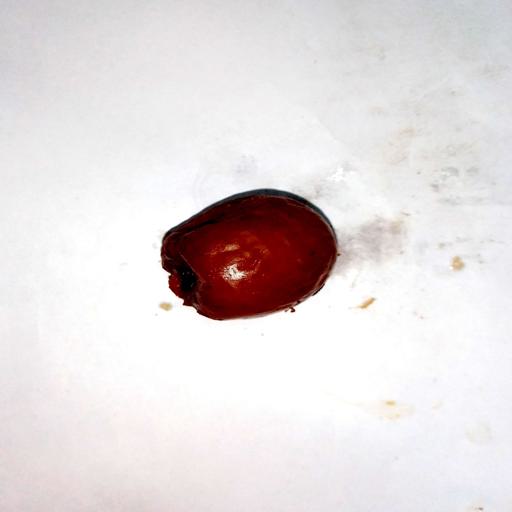
Label: bruised